Kojonup, Western Australia

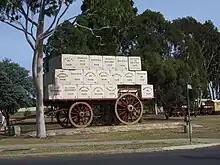
Giant Dray in Kojonup

The early economy of the town was initially dependent on cutting and transporting sandalwood and kangaroo hunting but by the mid-19th century the wool industry began to boom and by 1906 the shire had 10,500 sheep. By 1989 the shire had seen over 1 million sheep being shorn.